Sculpture of the United States

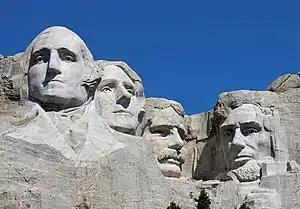
Mount Rushmore National Monument. Sculptures of George Washington, Thomas Jefferson, Theodore Roosevelt, and Abraham Lincoln represent the first 150 years of American history

The history of sculpture in the United States begins in the 1600s "with the modest efforts of craftsmen who adorned gravestones, Bible boxes, and various utilitarian objects with simple low-relief decorations." American sculpture in its many forms, genres and guises has continuously contributed to the cultural landscape of world art into the 21st century.